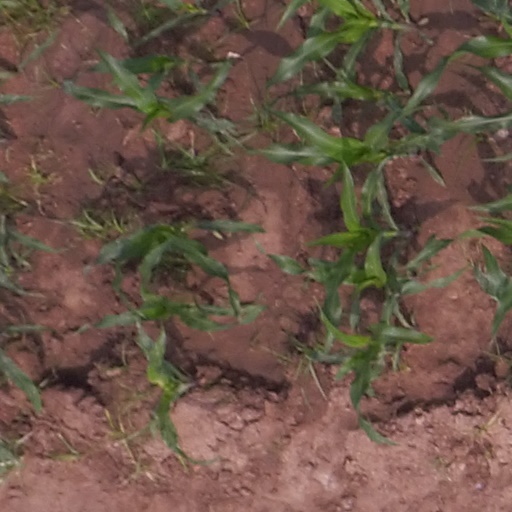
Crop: maize; corn